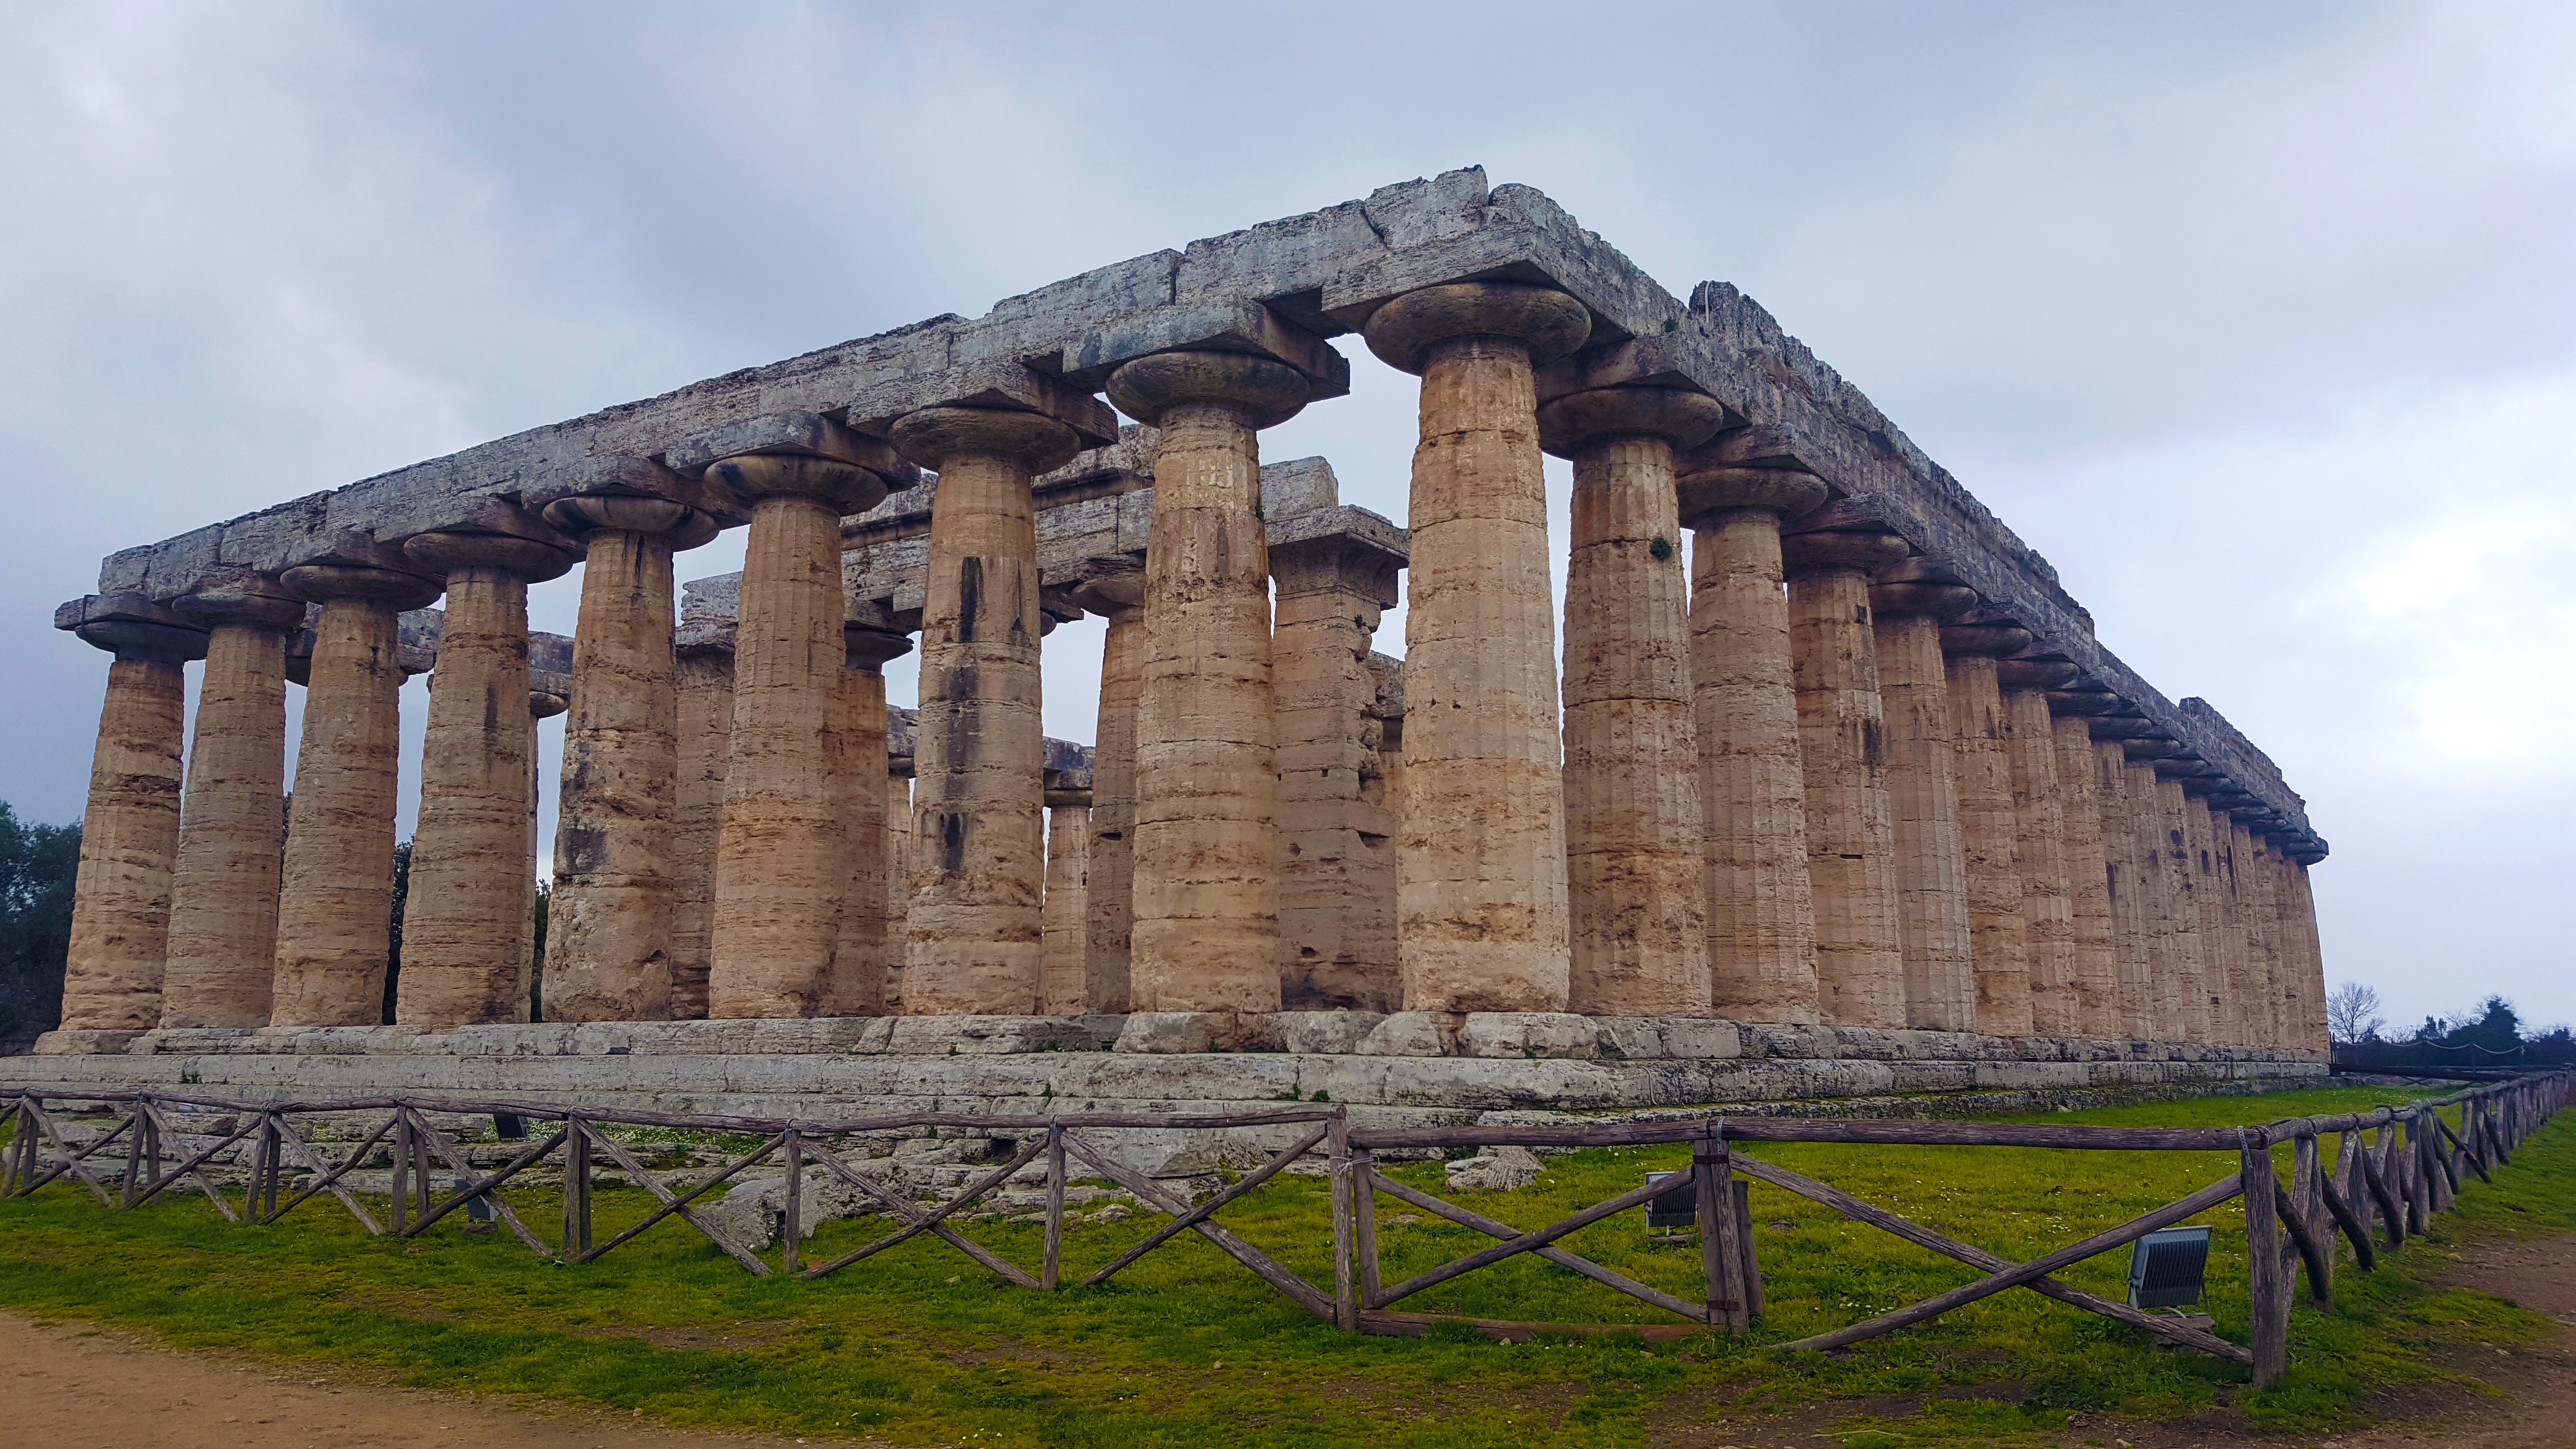
architecture, building, monument, greek, ancient, landmark, fortification, place of worship, temple, ruins, columns, greece, history, heritage, temples, antiquity, paestum, aqueduct, archaeological site, unesco world heritage site, campania, roman temple, greeks, historic site, ancient history, ancient roman architecture, ancient greek temple, maya civilization, greek temples